Doupov Mountains

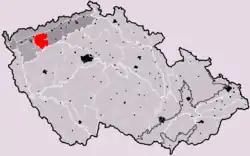
Location of Doupov Mountains in the Czech Republic

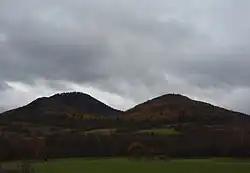
Doupov Mountains as seen from Klášterec nad Ohří

Doupov Mountains is a Cenozoic volcanic mountain range with the typical structure of stratovolcano. The centre of the stratovolcano was in the place of a former town of Doupov.